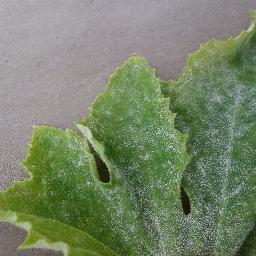
Label: Squash___Powdery_mildew